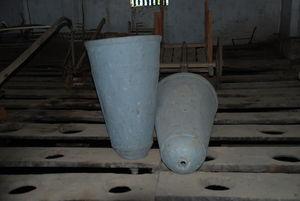
Dans le Brésil de l'époque coloniale, un engenho était un dispositif destiné à la fabrication du sucre, regroupant la presse, la « maison des chaudières » et la « maison de purification ».